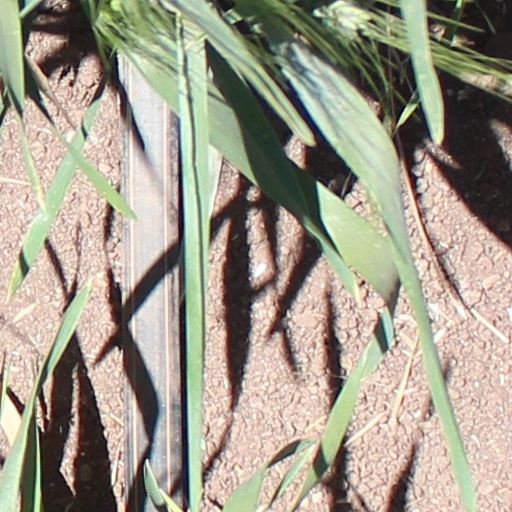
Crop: wheat